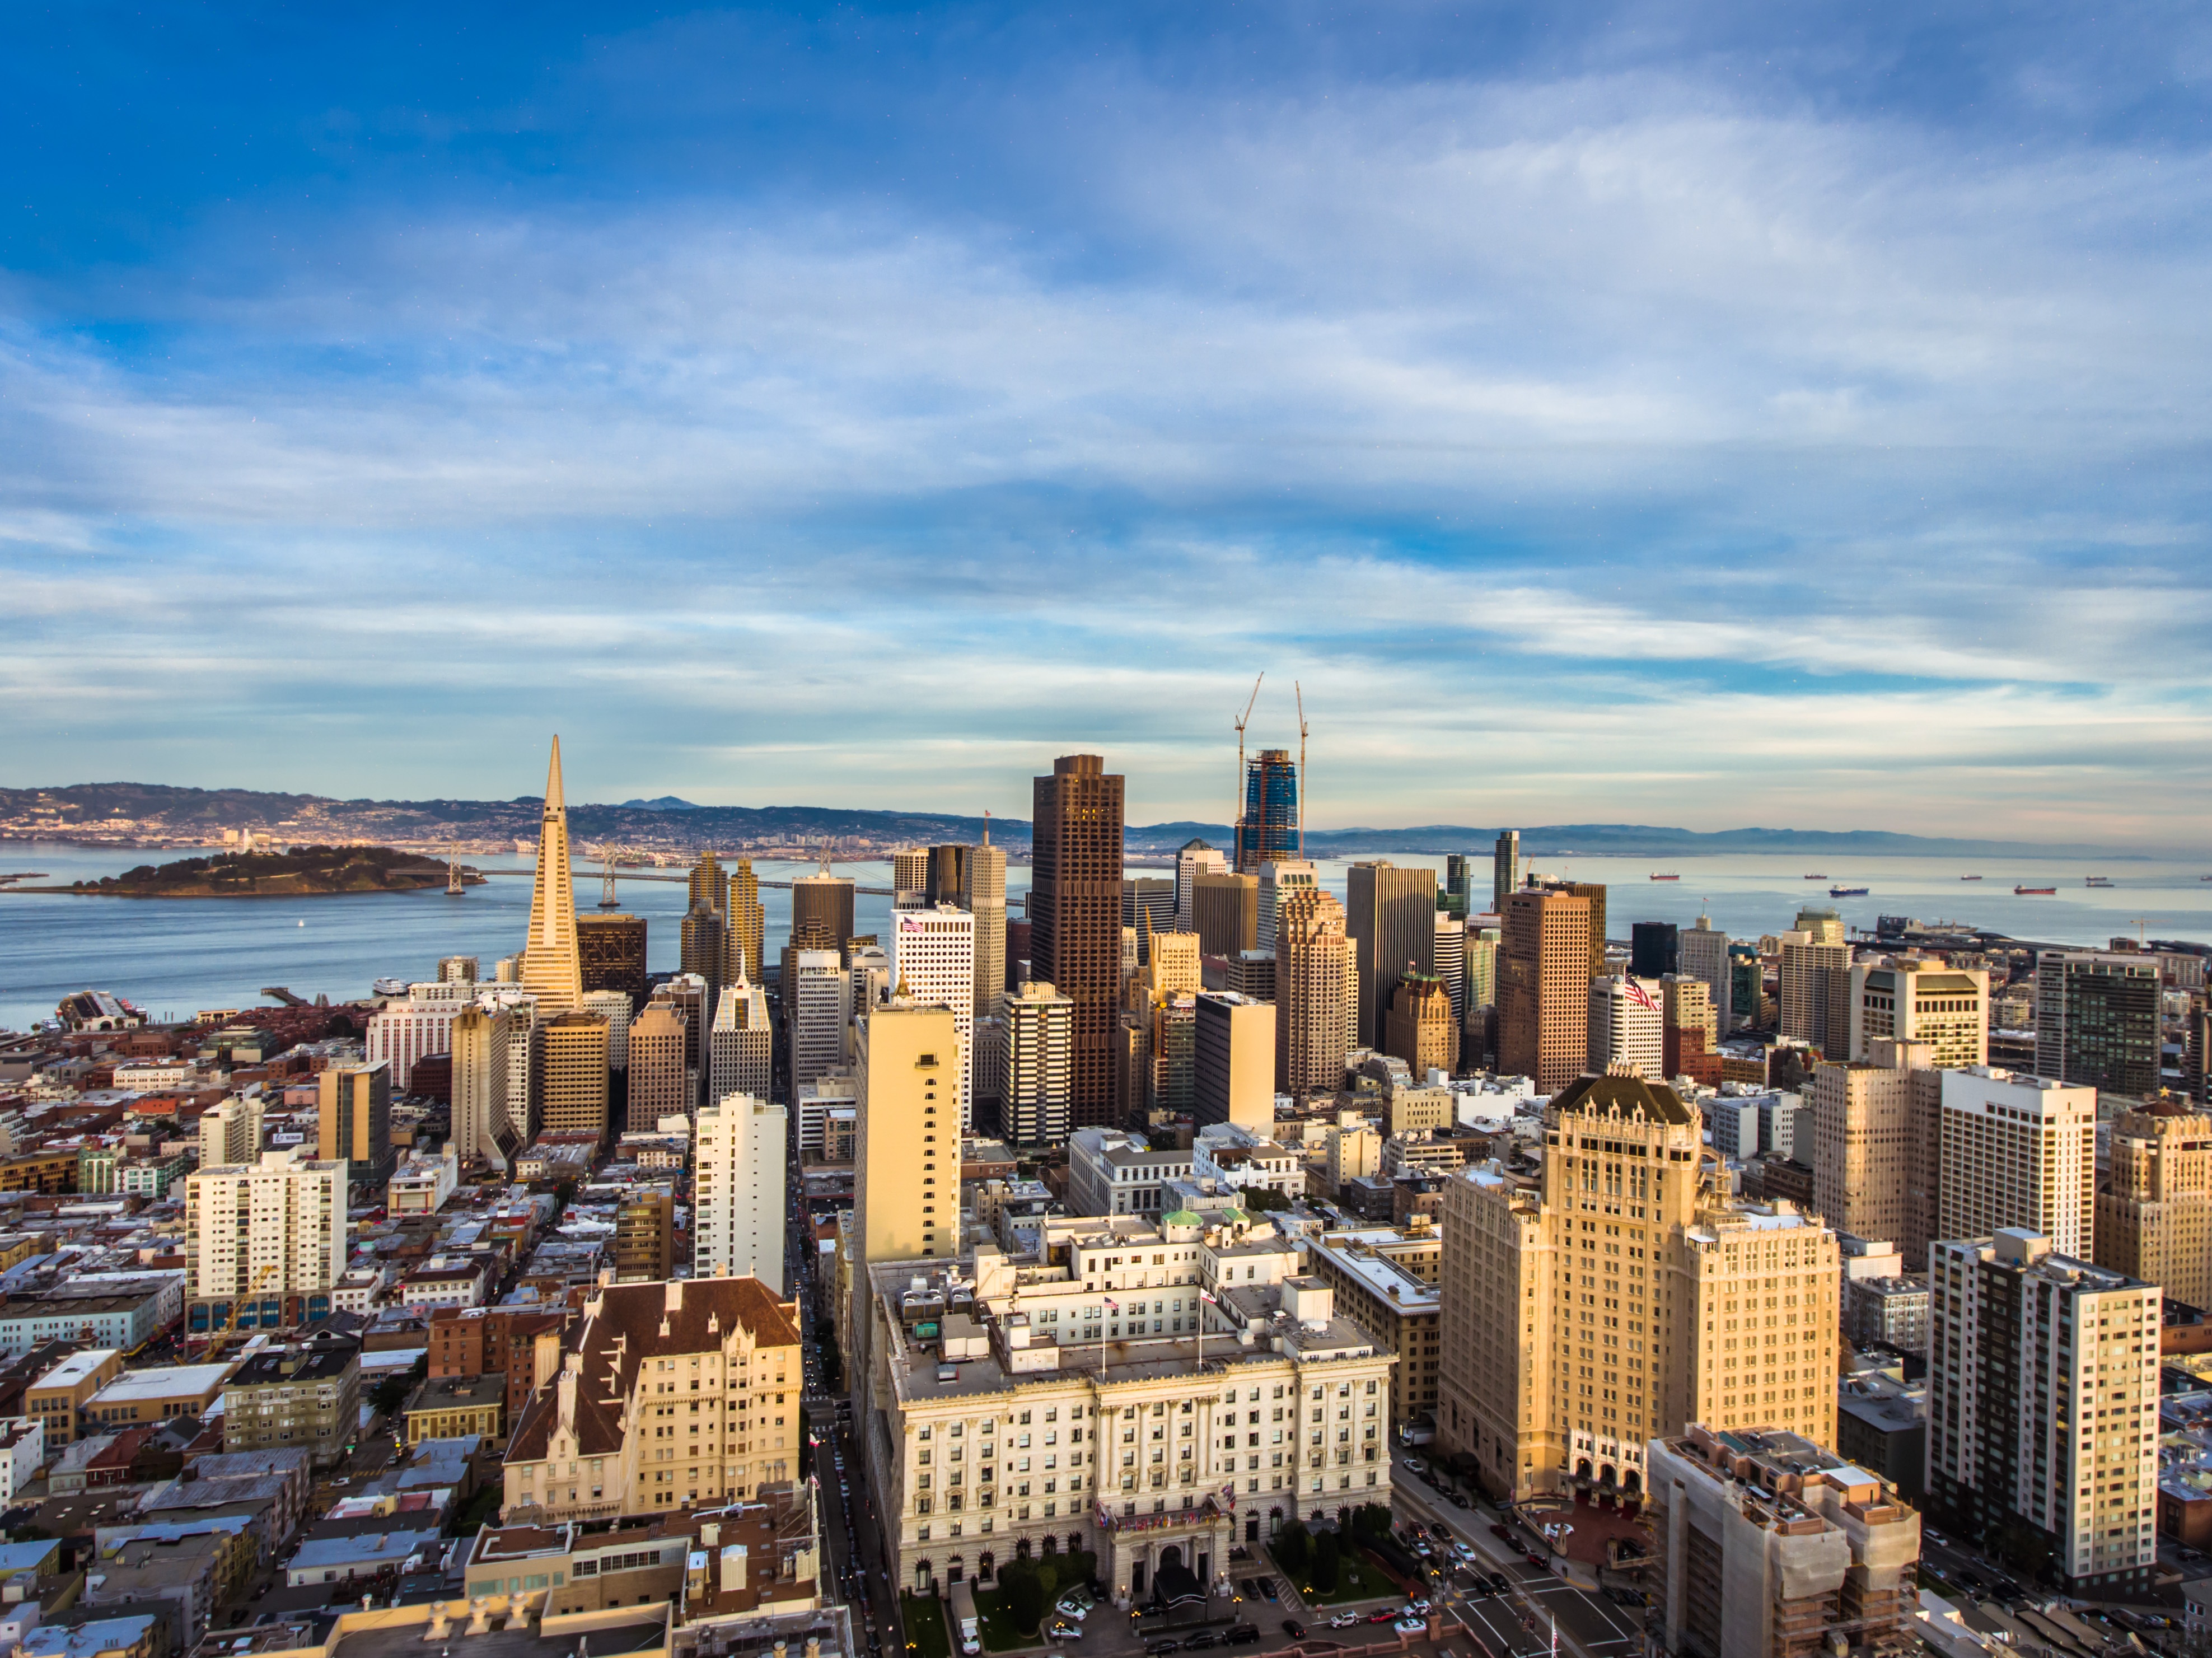
san francisco, skyline, urban, san francisco skyline, francisco, san, city, california, bay, cityscape, architecture, landmark, bridge, travel, downtown, usa, area, ocean, tourism, america, tower, skyscrapers, building, night, pacific, water, blue, sky, vacation, evening, golden, famous, sea, panorama, gate, business